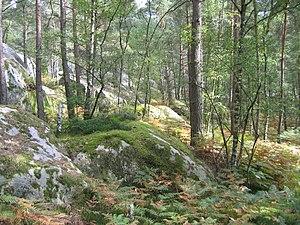
Vue d'ensemble